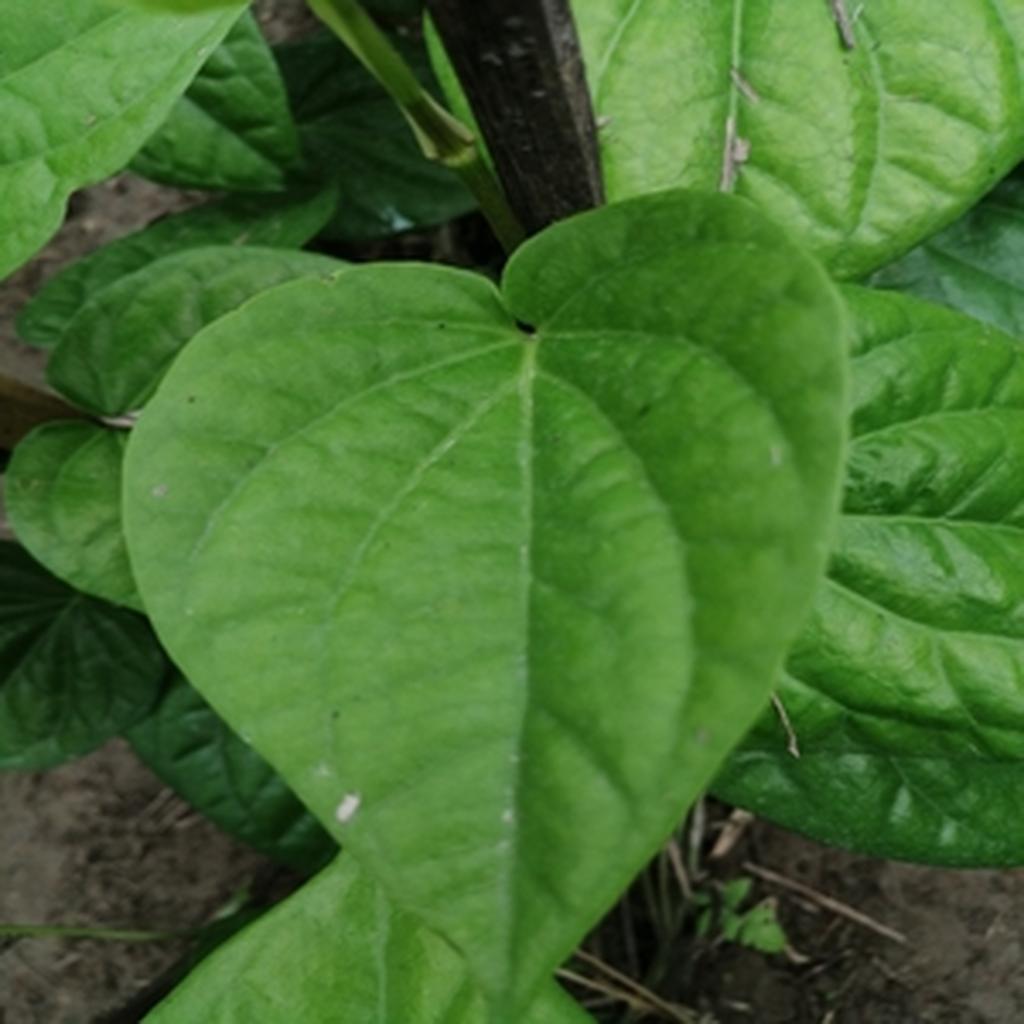
Label: Healthy_Leaf